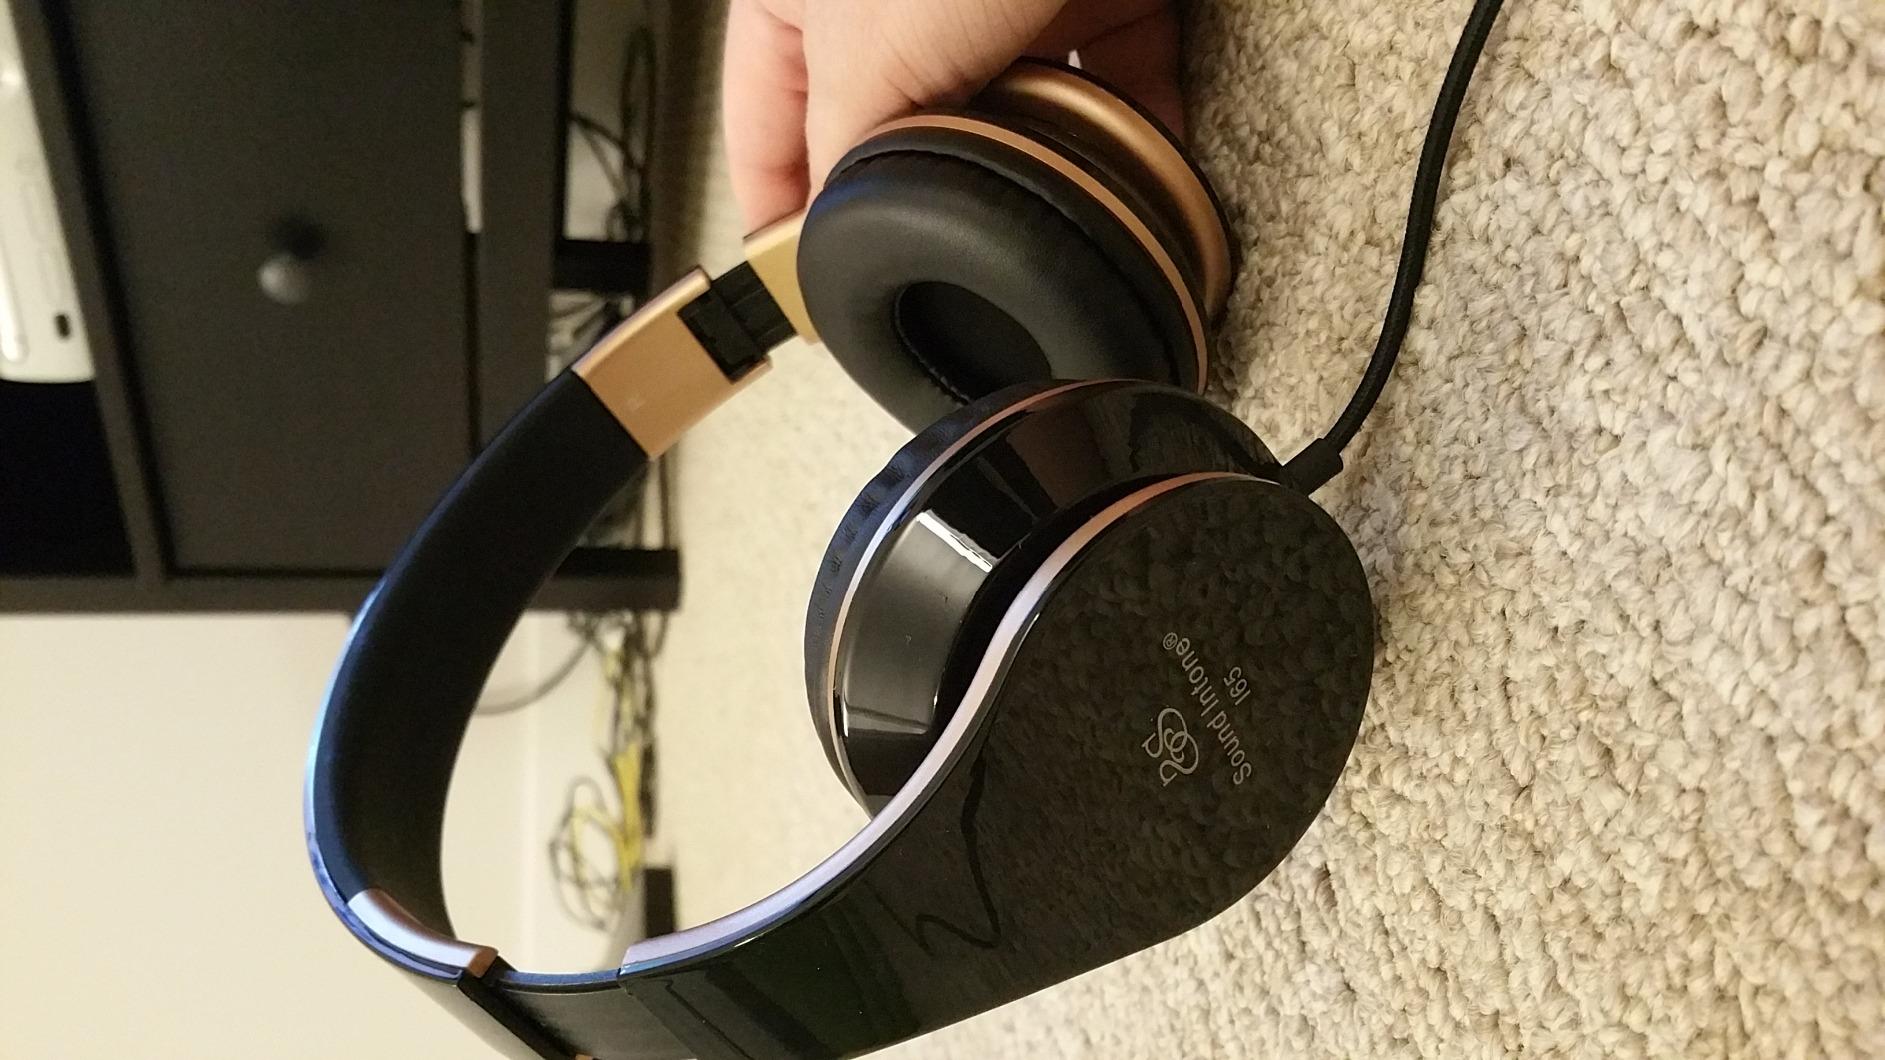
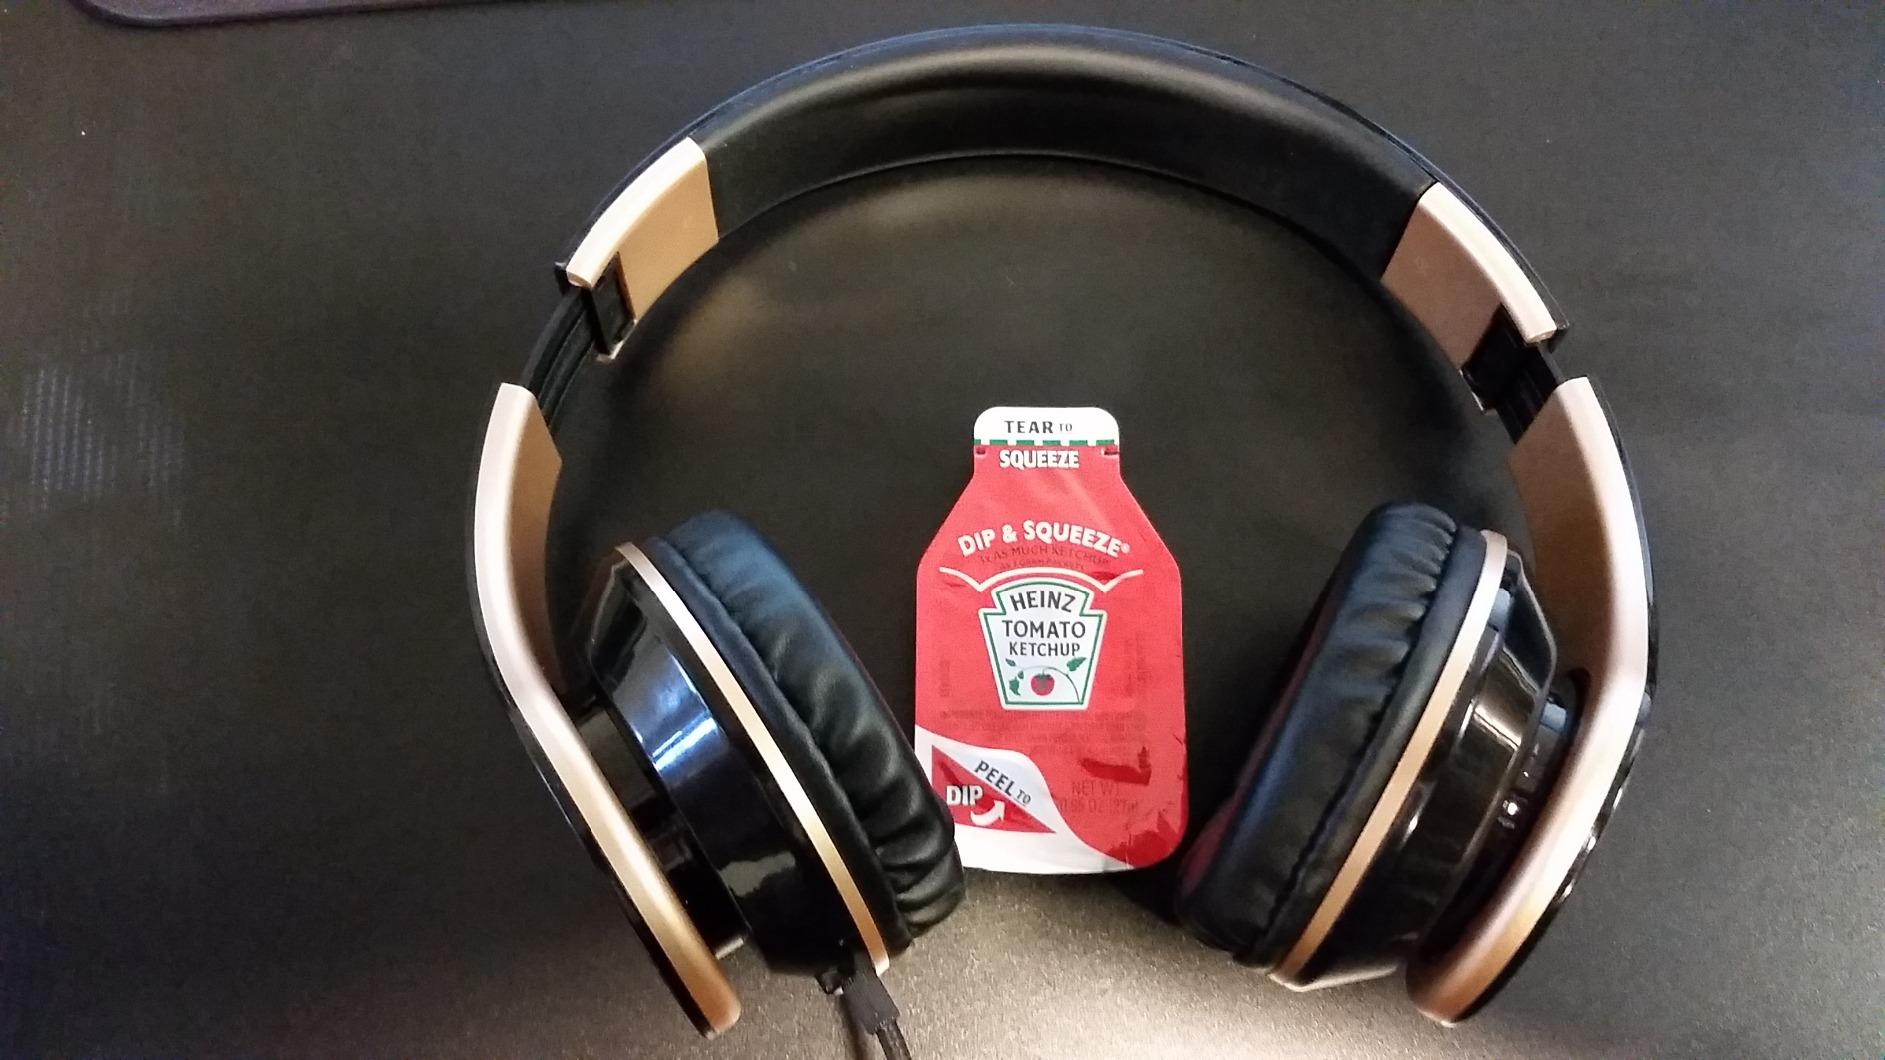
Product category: headphones
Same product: yes